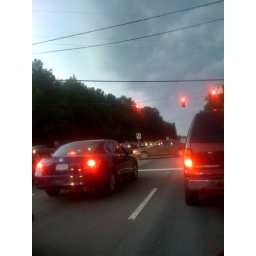
Dark clouds over chapel hill